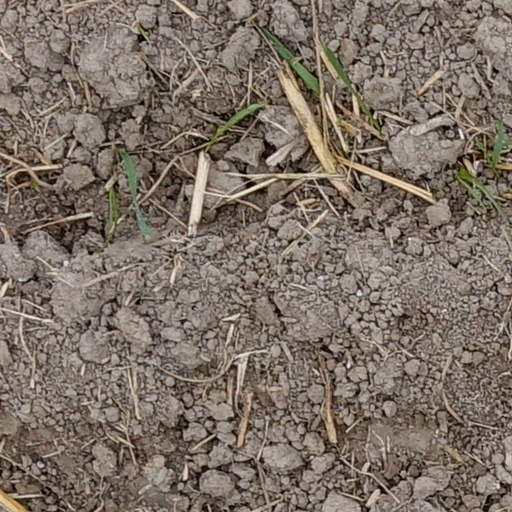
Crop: wheat